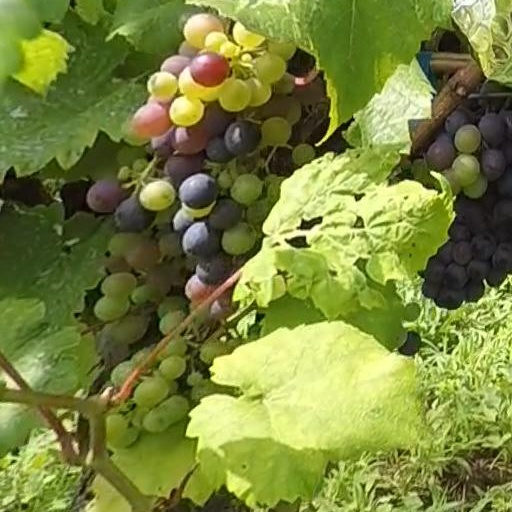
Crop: grape